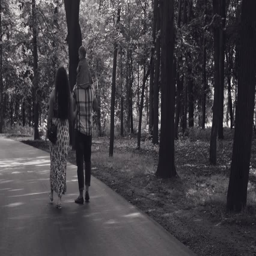
happy parents with little baby girl walking in a park at summer day .